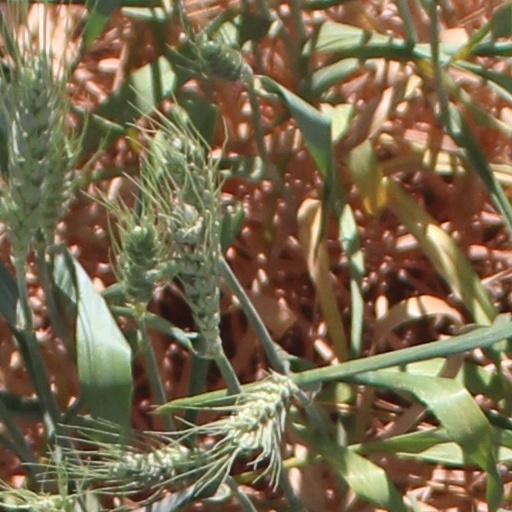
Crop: wheat